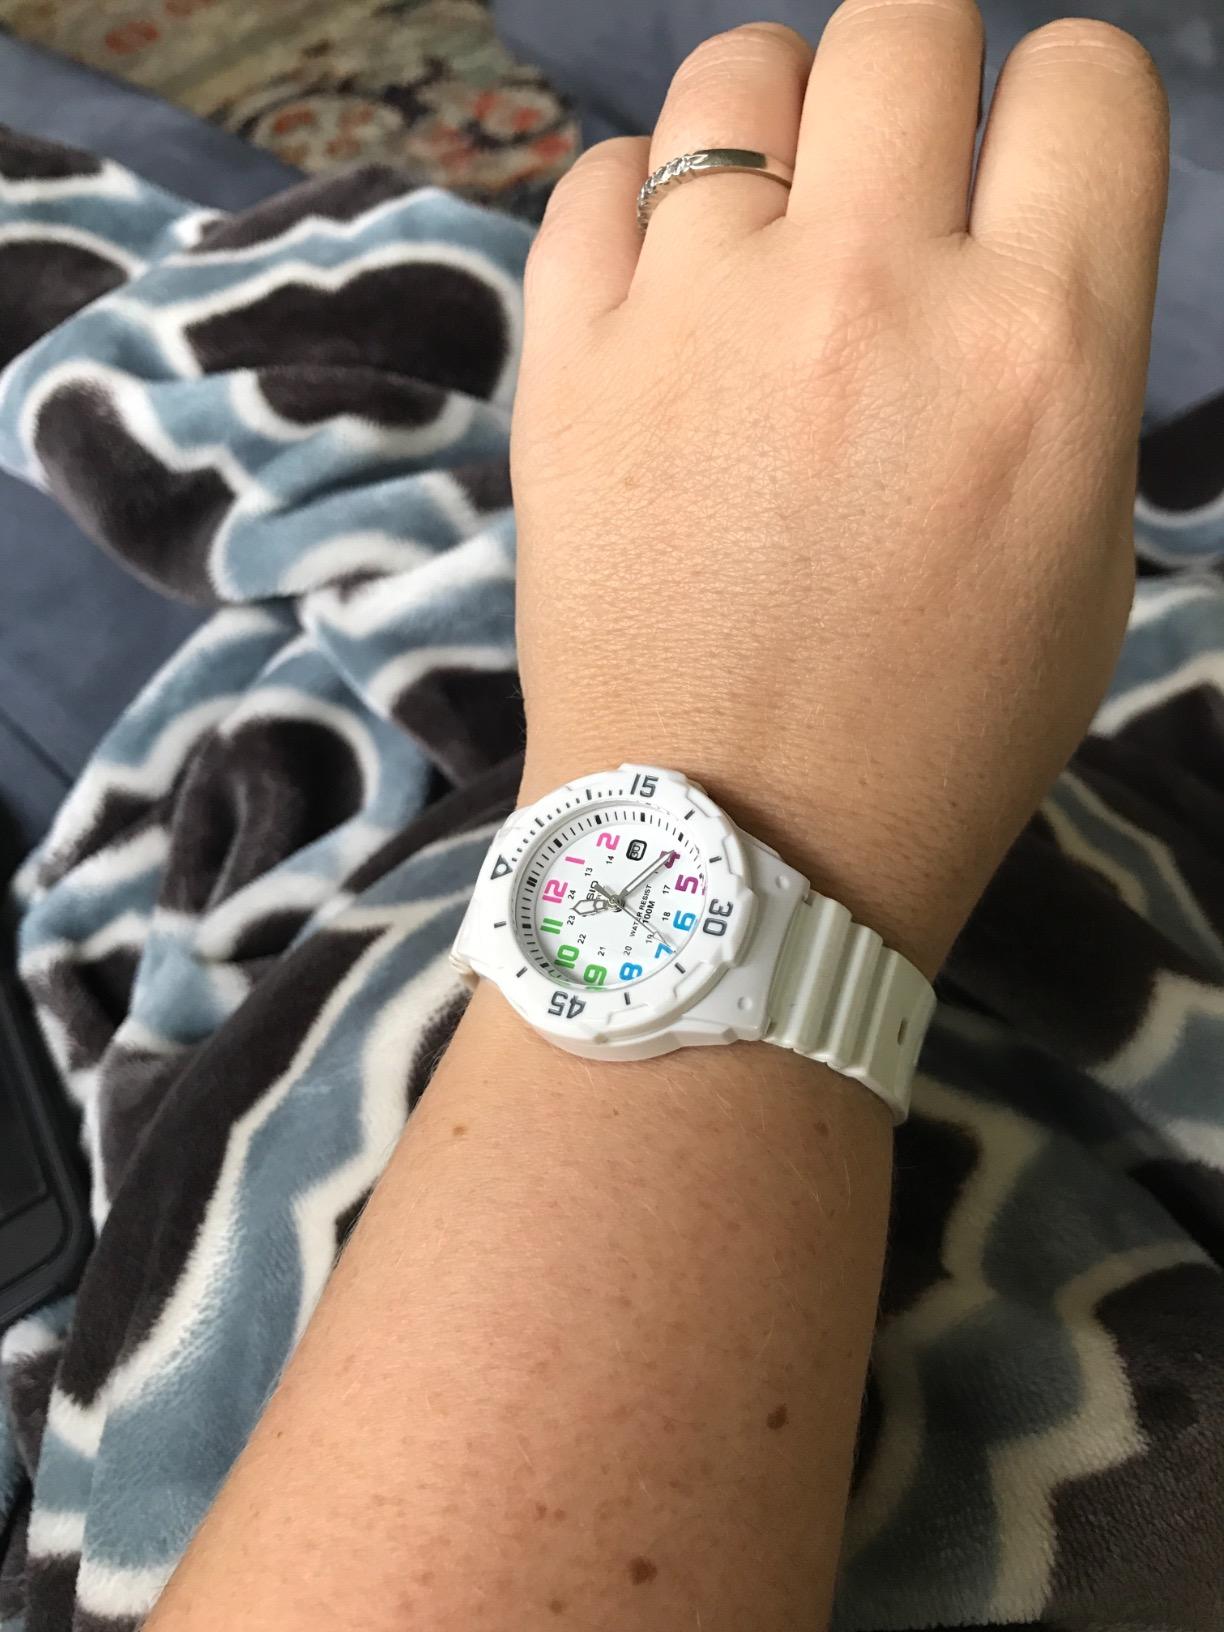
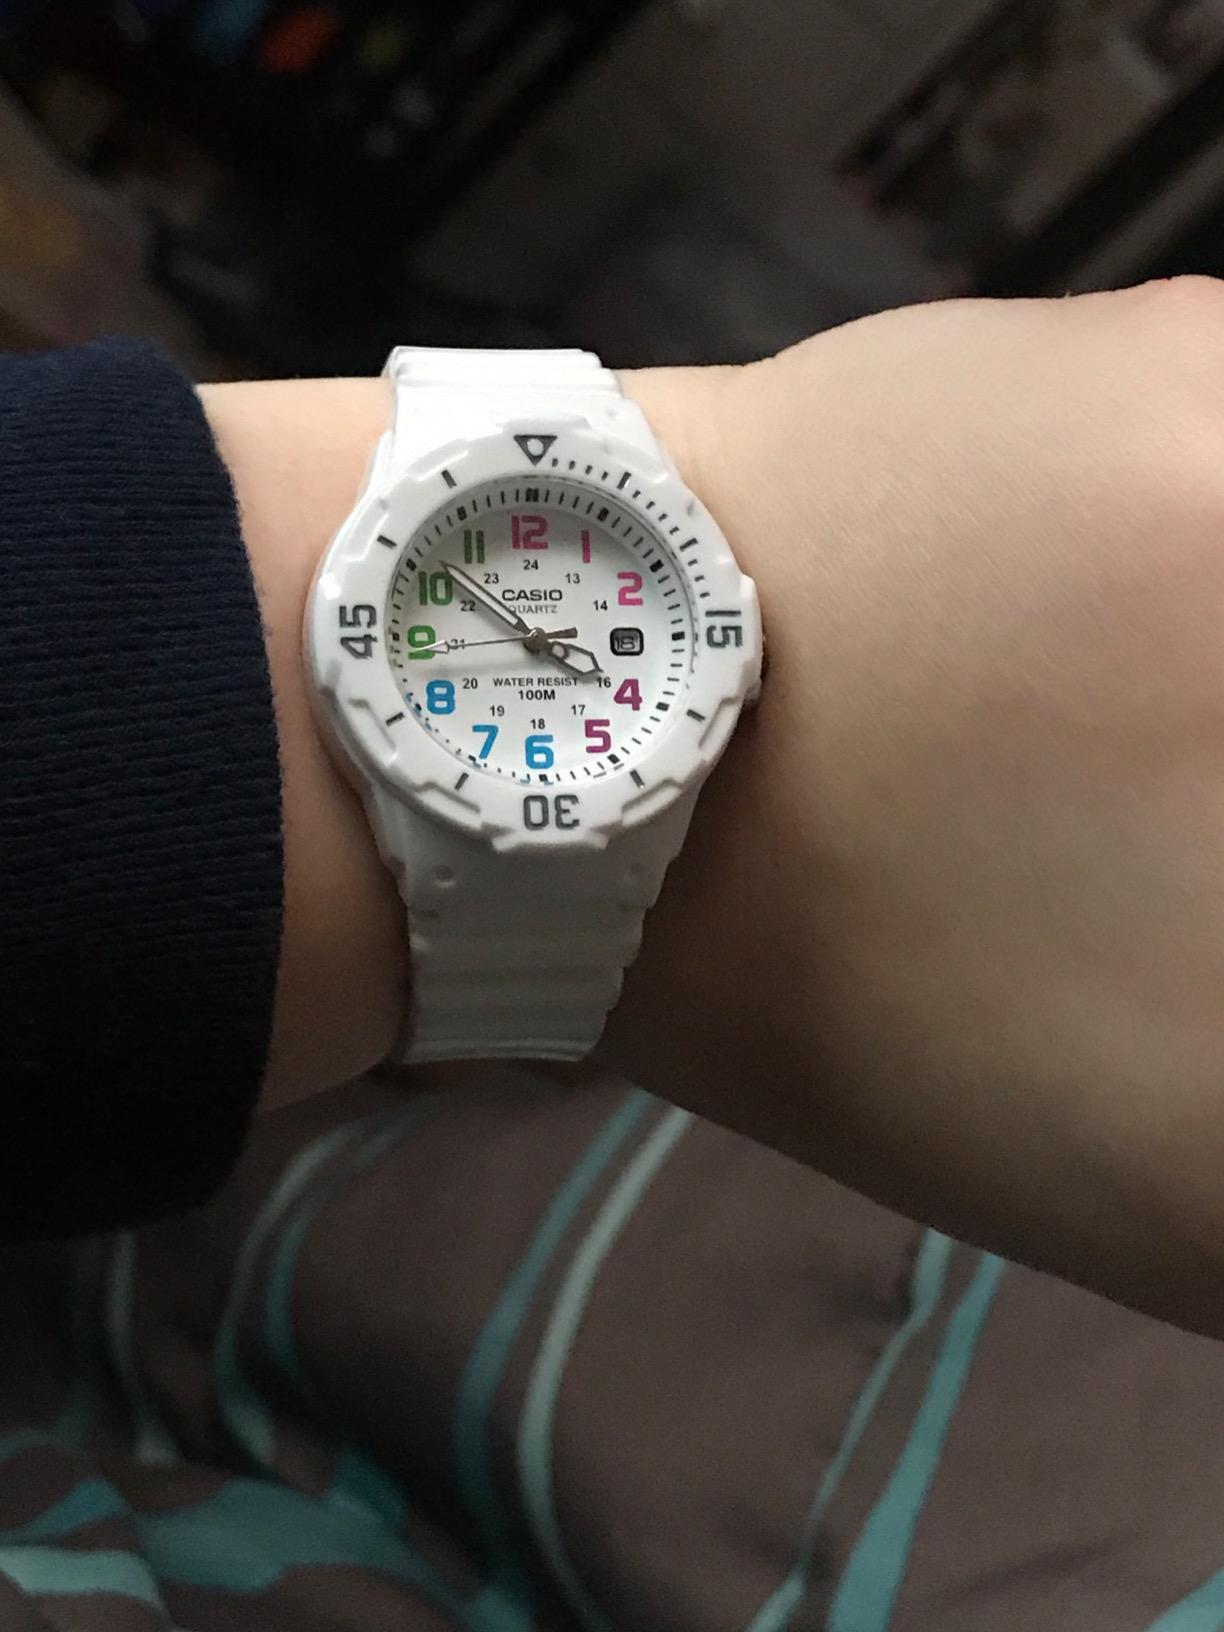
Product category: accessories_watch
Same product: yes